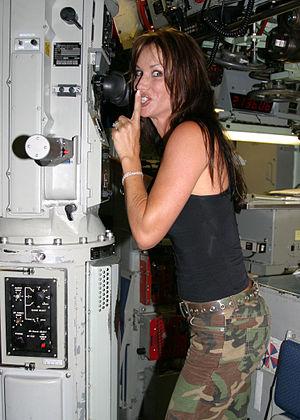
Debbe Dunning est une actrice américaine née le 11 juillet 1966 à Burbank.